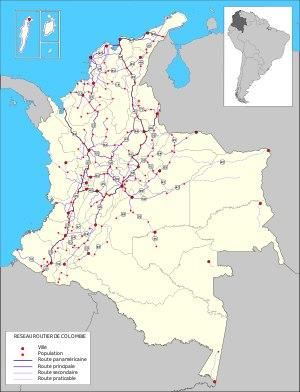
Le réseau routier colombien regroupe en 2010 près de 128 000 km de voies diverses dont 17 143 km de routes principales. 11 463 km de ce réseau routier principal sont gérés par l’Instituto Nacional de Vías, les 5 680 km restants ayant été cédés à l'Instituto Nacional de Concesiones. Concernant les 111 364 km se répartissant entre les routes secondaires et primaires, 36 618 km sont à la charge des départements, 34 918 km sont sous celle des municipalités, l'INVIAS gère 27 577 km de routes tertiaires tandis que les 12 251 derniers sont des voies privées.
Le transport routier en Colombie est le principal moyen de transport de personnes et de marchandises en Colombie via son réseau routier composé d'environ 128 000 km de voiries en 2010.